Aizuri Quartet

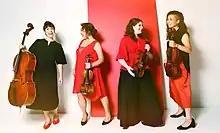

The Aizuri Quartet is an American string quartet formed in 2012. Known for its performance of new music as well as the traditional repertoire, it has served as the quartet-in-residence at a number of cultural organizations, including the Metropolitan Museum of Art, 2017–2018, the Caramoor Center for Music and the Arts, 2015–2016, and the Curtis Institute, 2014–2016. Its name is taken from aizuri-e, a Japanese style of woodblock printing that is mostly blue.